Battle of Vuelta de Obligado

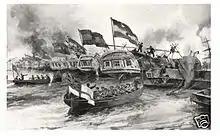
British and French boats assaulting the chain line at Obligado

The Anglo-French squadron that was sailing through the Paraná River in the first days of November was composed of eleven warships: